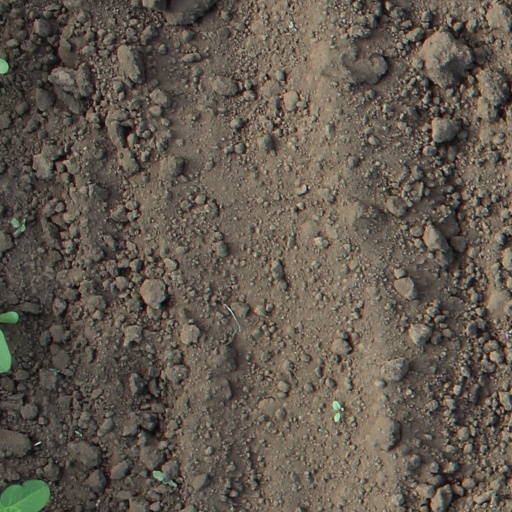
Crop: soybean